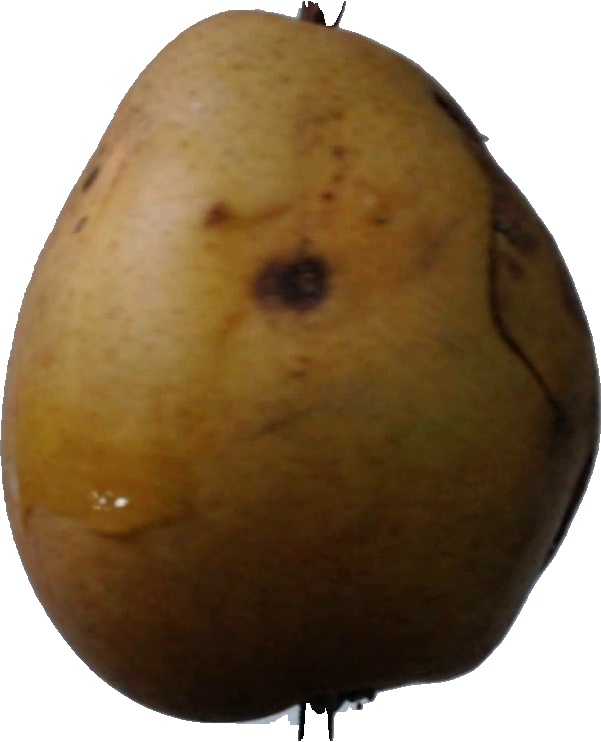
Label: pear_3